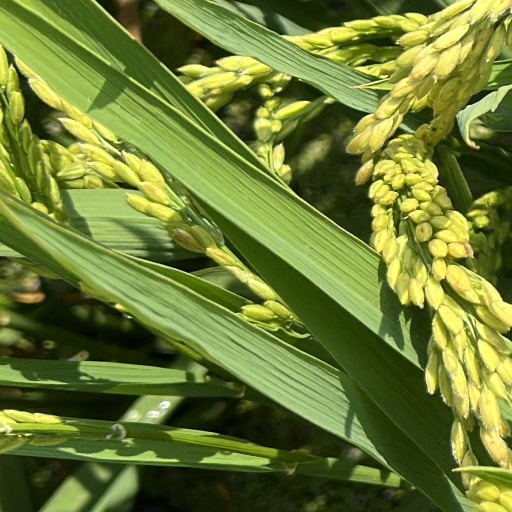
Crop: rice